Writer

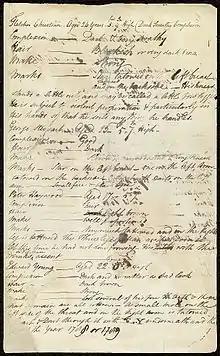
Water damaged unpublished autograph manuscript page of Bligh's voyage in the launch of , from the ship to Tofua and from thence to Timor April 28 to June 14, 1789, after the "Mutiny". It contains notes used later as the basis for his report and all his subsequent narratives.

Report writers are people who gather information, organise and document it so that it can be presented to some person or authority in a position to use it as the basis of a decision. Well-written reports influence policies as well as decisions. For example, Florence Nightingale (1820–1910) wrote reports that were intended to effect administrative reform in matters concerning health in the army. She documented her experience in the Crimean War and showed her determination to see improvements: "...after six months of incredible industry she had put together and written with her own hand her "Notes affecting the Health, Efficiency and Hospital Administration of the British Army." This extraordinary composition, filling more than eight hundred closely printed pages, laying down vast principles of far-reaching reform, discussing the minutest detail of a multitude of controversial subjects, containing an enormous mass of information of the most varied kinds – military, statistical, sanitary, architectural" became for a long time, the "leading authority on the medical administration of armies".